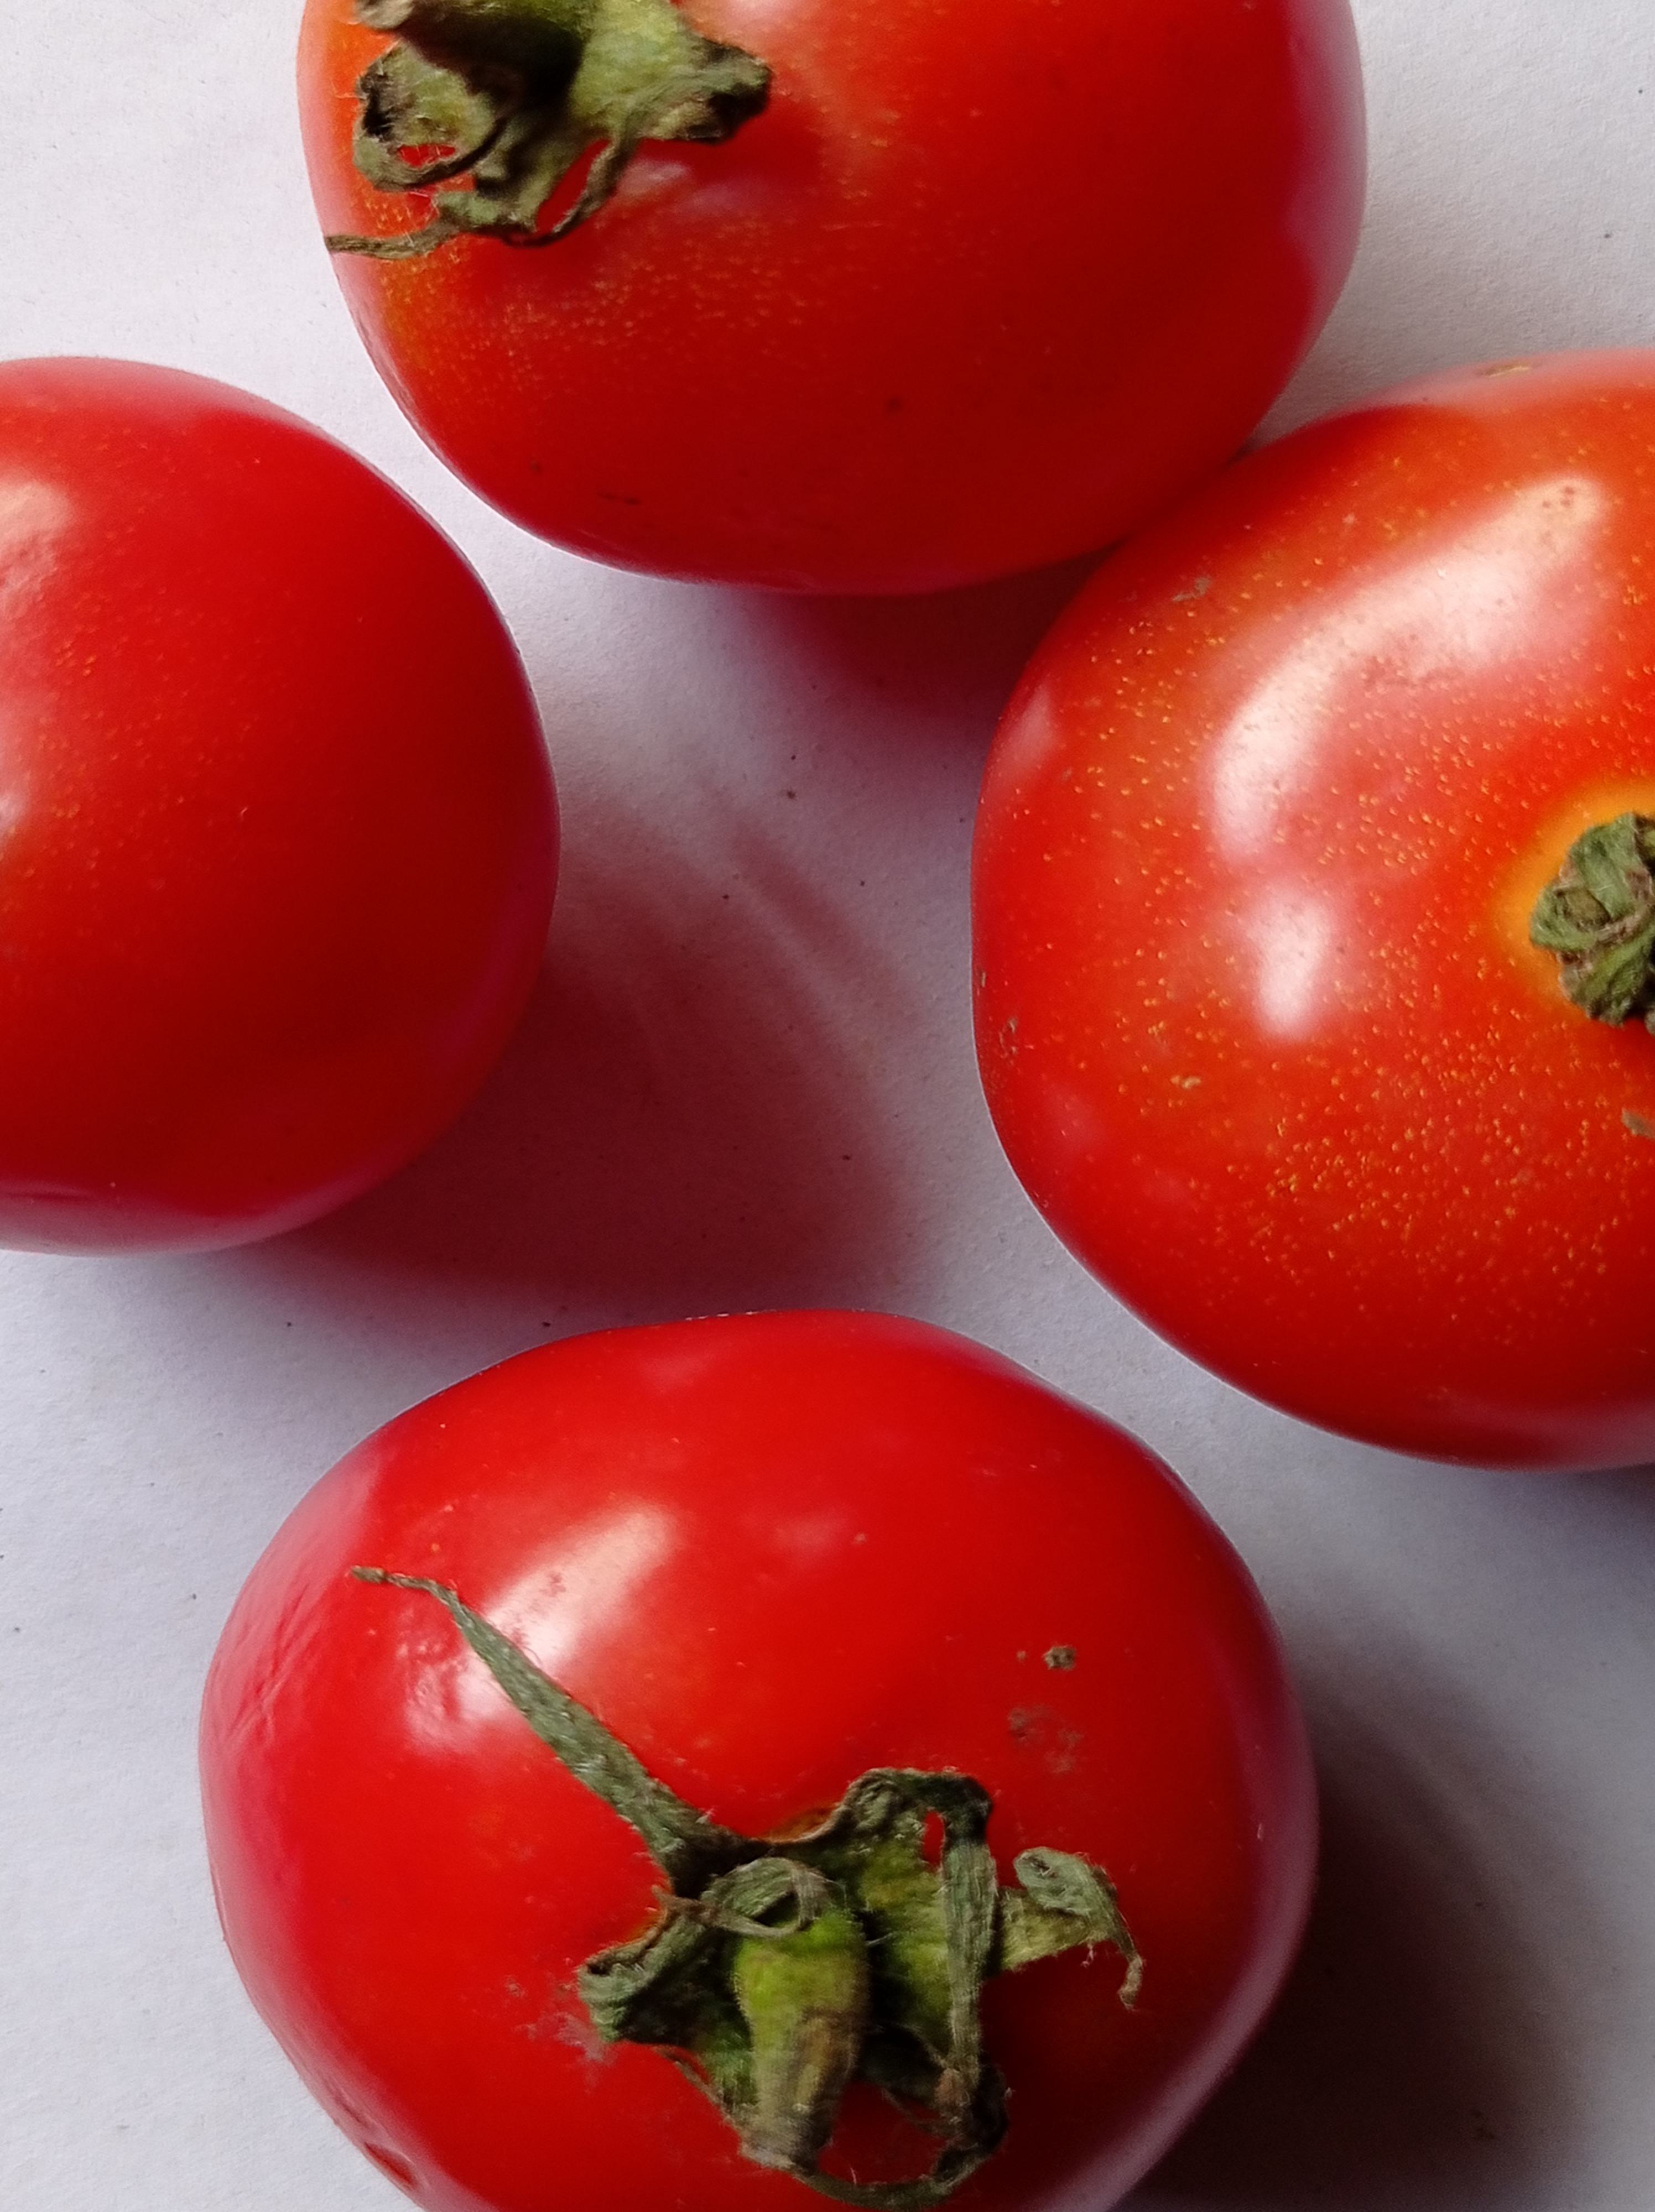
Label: Fresh